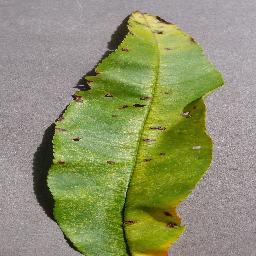
Label: Peach___Bacterial_spot